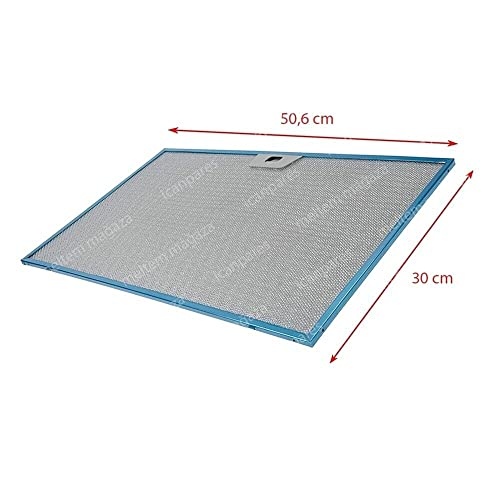
13 $ | 00744829 - Filtro para campana extractora 506 x 300 mm, BSHG0074482 Bosch, Electrolux,  Faber
Filtro de grasa de metal para campana extractora - 00744829 Clasificación del producto: Compatible Este filtro de grasa de metal para campana extractora es adecuado para varias marcas y modelos Bosch : 00744829 Franco : 133.0184.490 Electrolux : 4055135349 Medidas : 300x253 mm Por favor, compatibilidad y dimensiones antes de realizar el pedido. Modelos adecuados: Ikea : Luftig Roblin : Gemma SMEG : KD6X2, KD6XE, KD6XEAR, KD9X2, KD9XE Electrolux : EFC62380OX , CA941X , CA641X , EFC60151X , EFC60151X , EFC60151W EFC60151W , EFC60151K , EFC601K 51K. SFF 613 1X, ZHC6131X, ZHC6131X, SF6131X, SF6131X, EFC60151X, EFC60151X, CA641X, CA641X Faber : Atlantica, Easy, Egea, Egea Plus, Flamina, New Gemma T-Shape, Vital, Value Franke : FDF6757-9057, FDFH706357 Dominox : DA631, DJO604, DA631DXS Bosch : DWB063451 Siemens : LC954BA40, LC954BA30 Profilo : DVA460 Caracteristicas: Es un producto compatible. No es original El producto es enviado desde Turquía por OZBA SPARE PART TURKEY. El tiempo de entrega del producto es de entre 10 y 30 días. Este período puede extenderse debido a Covid-19. Las marcas y modelos compatibles están disponibles en la descripción Bosch: DWB063451, DWB093451 Siemens: LC954BA40, LC954BA30 Perfilo: DVA460 Dominox: DA631DXS Detalles: 00744829 - Filtro para campana extractora de cocina (506 x 300 mm, filtro de grasa) Filtro de grasa de metal para campana extractora - 00744829 Clasificación del producto: Compatible Este filtro de grasa de metal para campana extractora es adecuado para varias marcas y modelos Bosch. Código 00744829 Medidas: 506 x 300 mm. Por favor, compatibilidad y dimensiones antes de realizar el pedido. Modelos compatibles: Bosch: DWB063451, DWB093451. Siemens: LC954BA40, LC954BA30. Perfilo: DVA460. Dominox: DA631DXS. EAN: 0793945182350 Dimensiones del paquete: 21.7 x 13.8 x 1.6 inches Identificador de producto del fabricante: 00744829 Número de modelo del producto: BSHG0074482
Brand: Home Goods Near Me
Category: Home & Garden > Kitchen & Dining > Kitchen Appliance Accessories > Range Hood Accessories > Filters